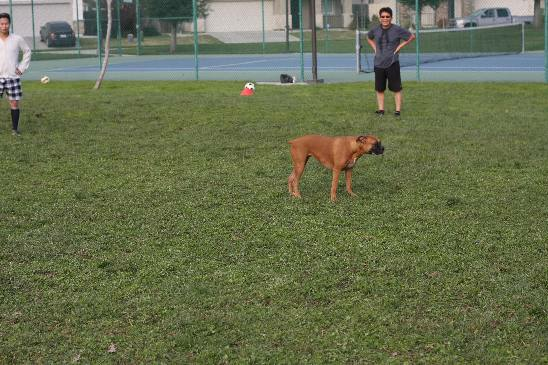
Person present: Yes